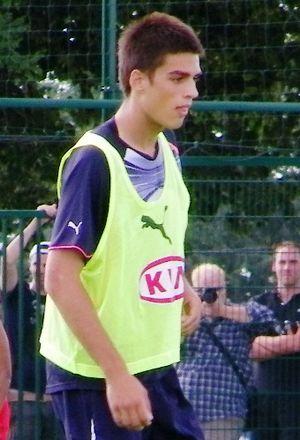
Vujadin Savic
Vujadin Savić est un joueur de football serbe évoluant au poste de défenseur à l'Étoile rouge de Belgrade. Il est le fils de l'ancien international Dušan Savić et de la journaliste Marina Rajević Savić. Ces deux derniers possédant chacun un passeport français, il détient lui-même la double nationalité.